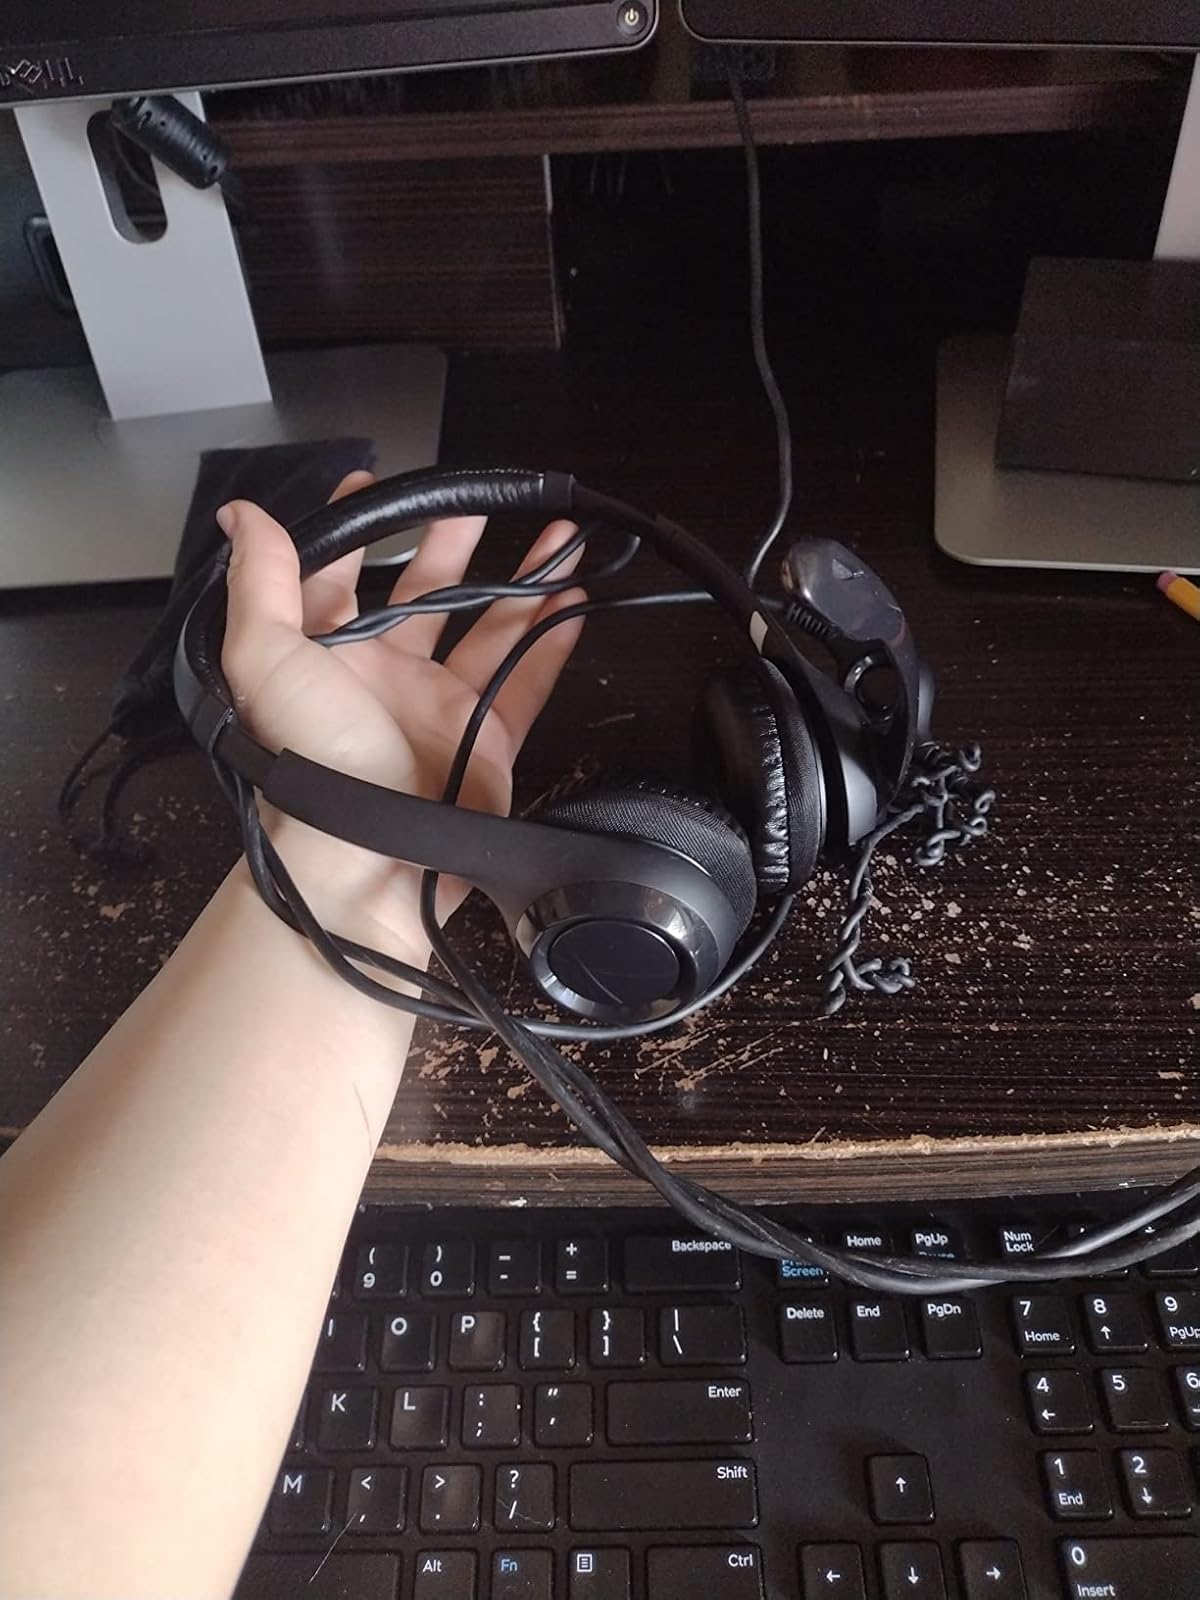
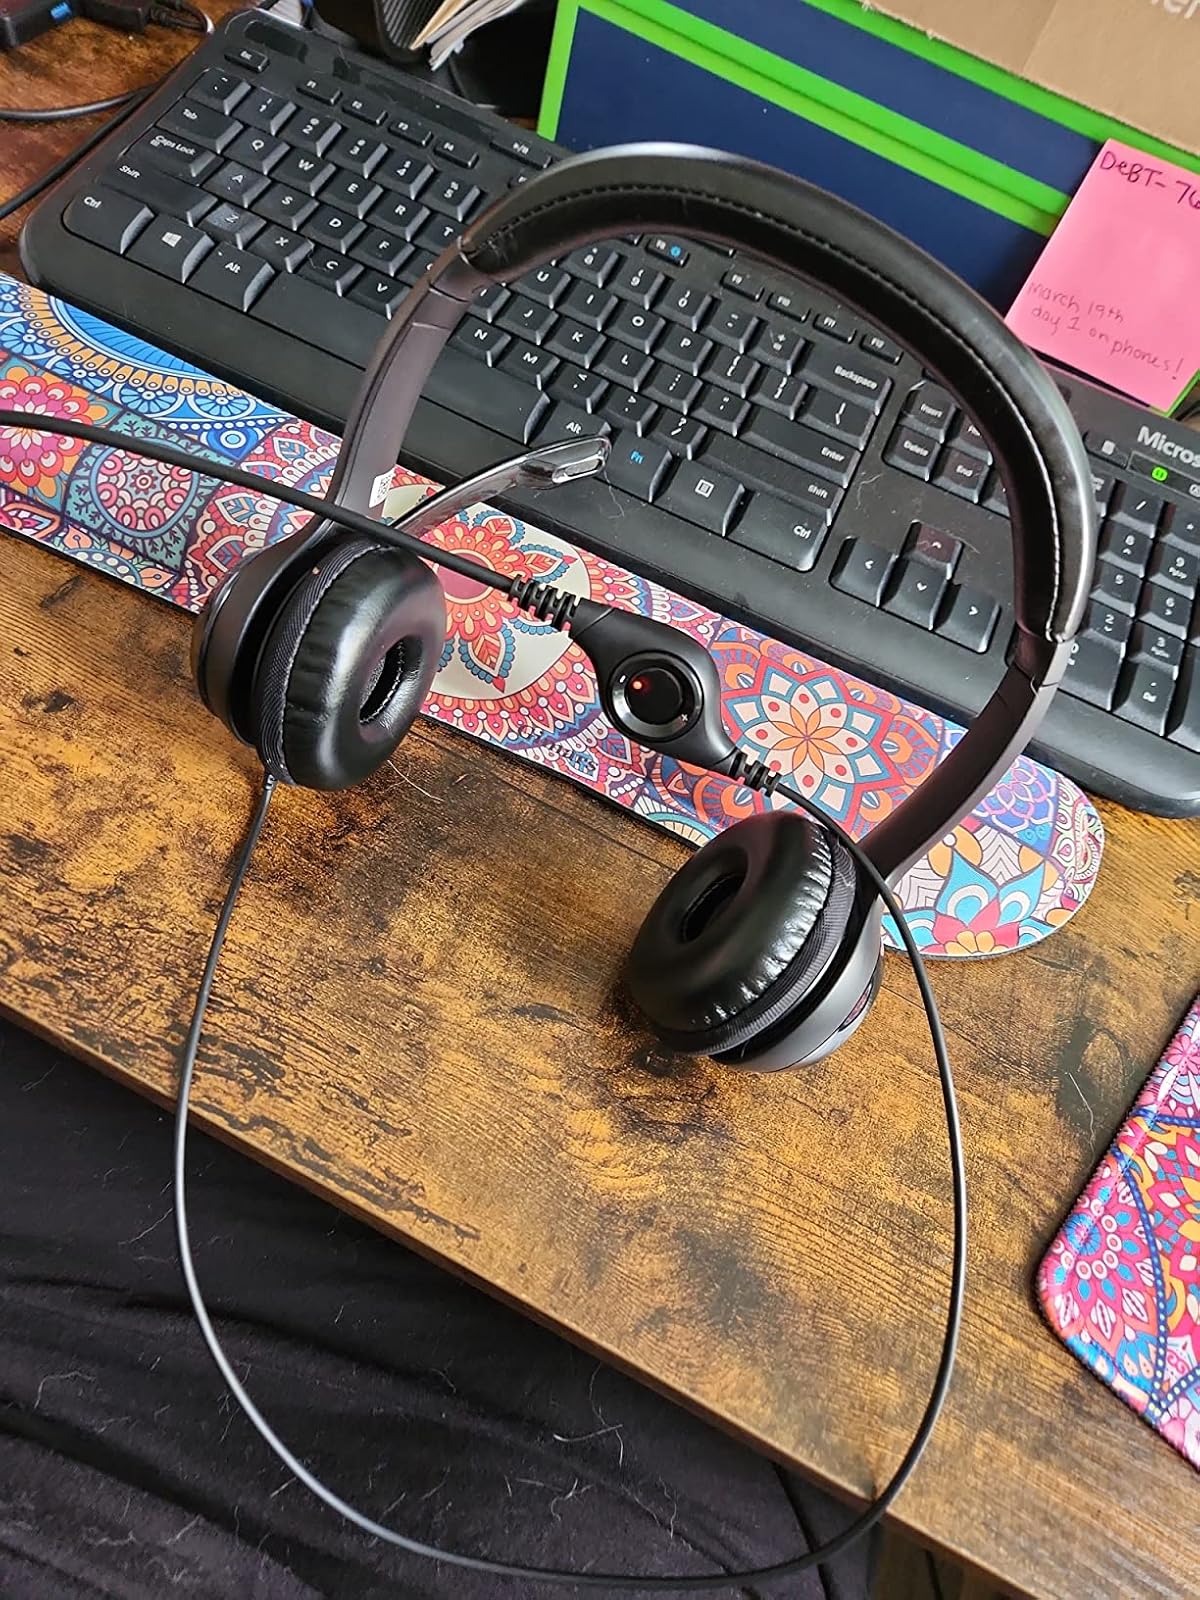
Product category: headphones
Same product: yes